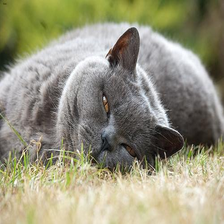
Species: cat
Breed: British Shorthair